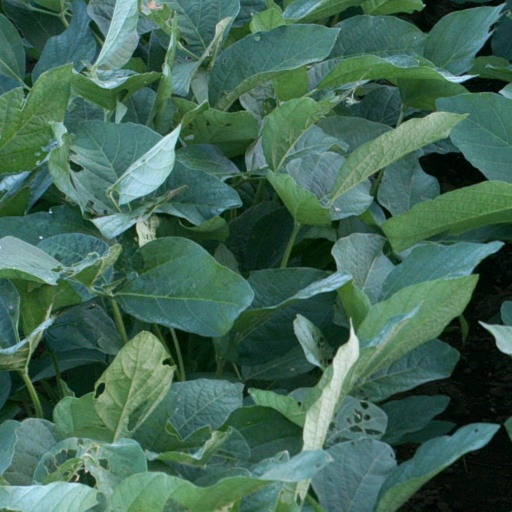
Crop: soybean